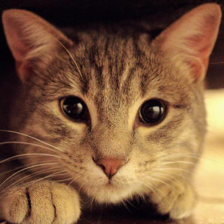
Label: animals